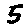
Label: 5